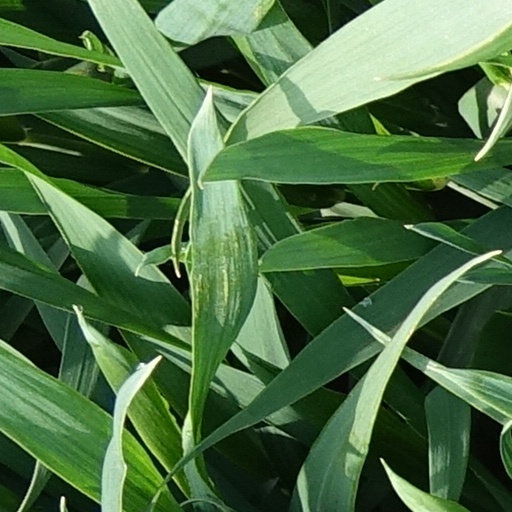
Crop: wheat